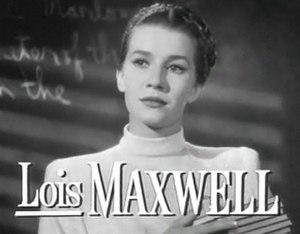
Lois Maxwell, de son vrai nom Lois Hooker née le 14 février 1927 à Kitchener au Canada et morte le 29 septembre 2007 à Fremantle en Australie, est une actrice canadienne.
Cette liste comprend une partie des élèves diplômés de la Royal Academy of Dramatic Art.